The Real Housewives of Atlanta season 6

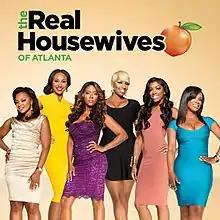
Cover used by the iTunes StoreLeft to right: Parks, Bailey, Moore, Leakes, Williams and Burruss

The sixth season of "The Real Housewives of Atlanta", an American reality television series, was broadcast on Bravo. It aired from November 3, 2013, until May 18, 2014. It was primarily filmed in Atlanta, Georgia, with additional footage in Alabama; Savannah, Georgia; Athens, Georgia; and Mexico. Its executive producers were Lauren Eskelin, Lorraine Haughton, Glenda Hersh, Carlos King, and Steven Weinstock.